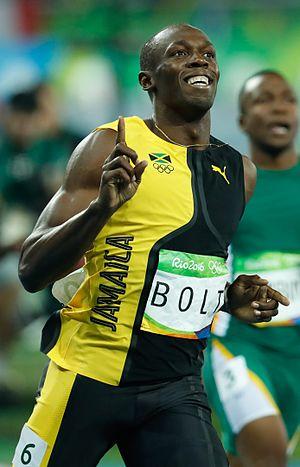
Le 100 mètres fait partie des épreuves inscrites au programme des premiers Jeux olympiques de l'ère moderne, en 1896, à Athènes. Le 100 m féminin se dispute pour la première fois lors des Jeux de 1928, à Amsterdam.
Les records olympiques d'athlétisme constituent la meilleure performance jamais réalisée par un athlète dans le cadre des Jeux olympiques d'été. Ils sont homologués par le Comité international olympique depuis la première édition des Jeux olympiques, en 1896.
Usain Bolt /ˈjuːseɪn ˈbəʊlt/, né le 21 août 1986 dans la paroisse de Trelawny, est un athlète jamaïcain, spécialiste des épreuves de sprint.